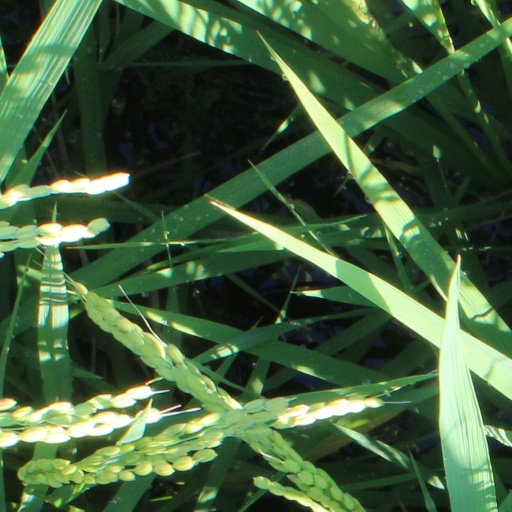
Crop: rice